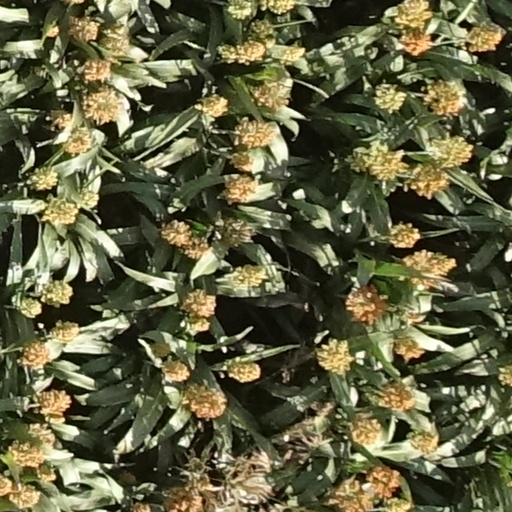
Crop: sorghum